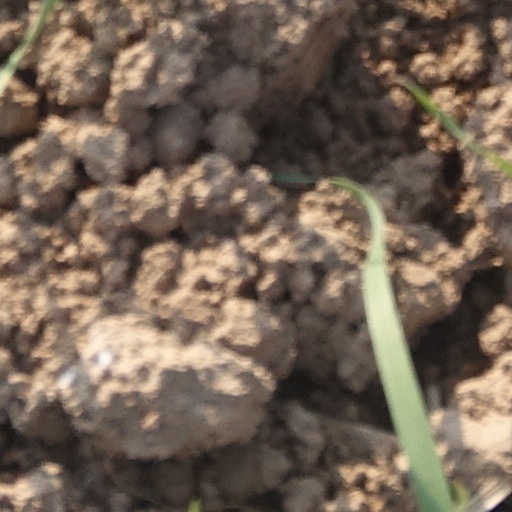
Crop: wheat